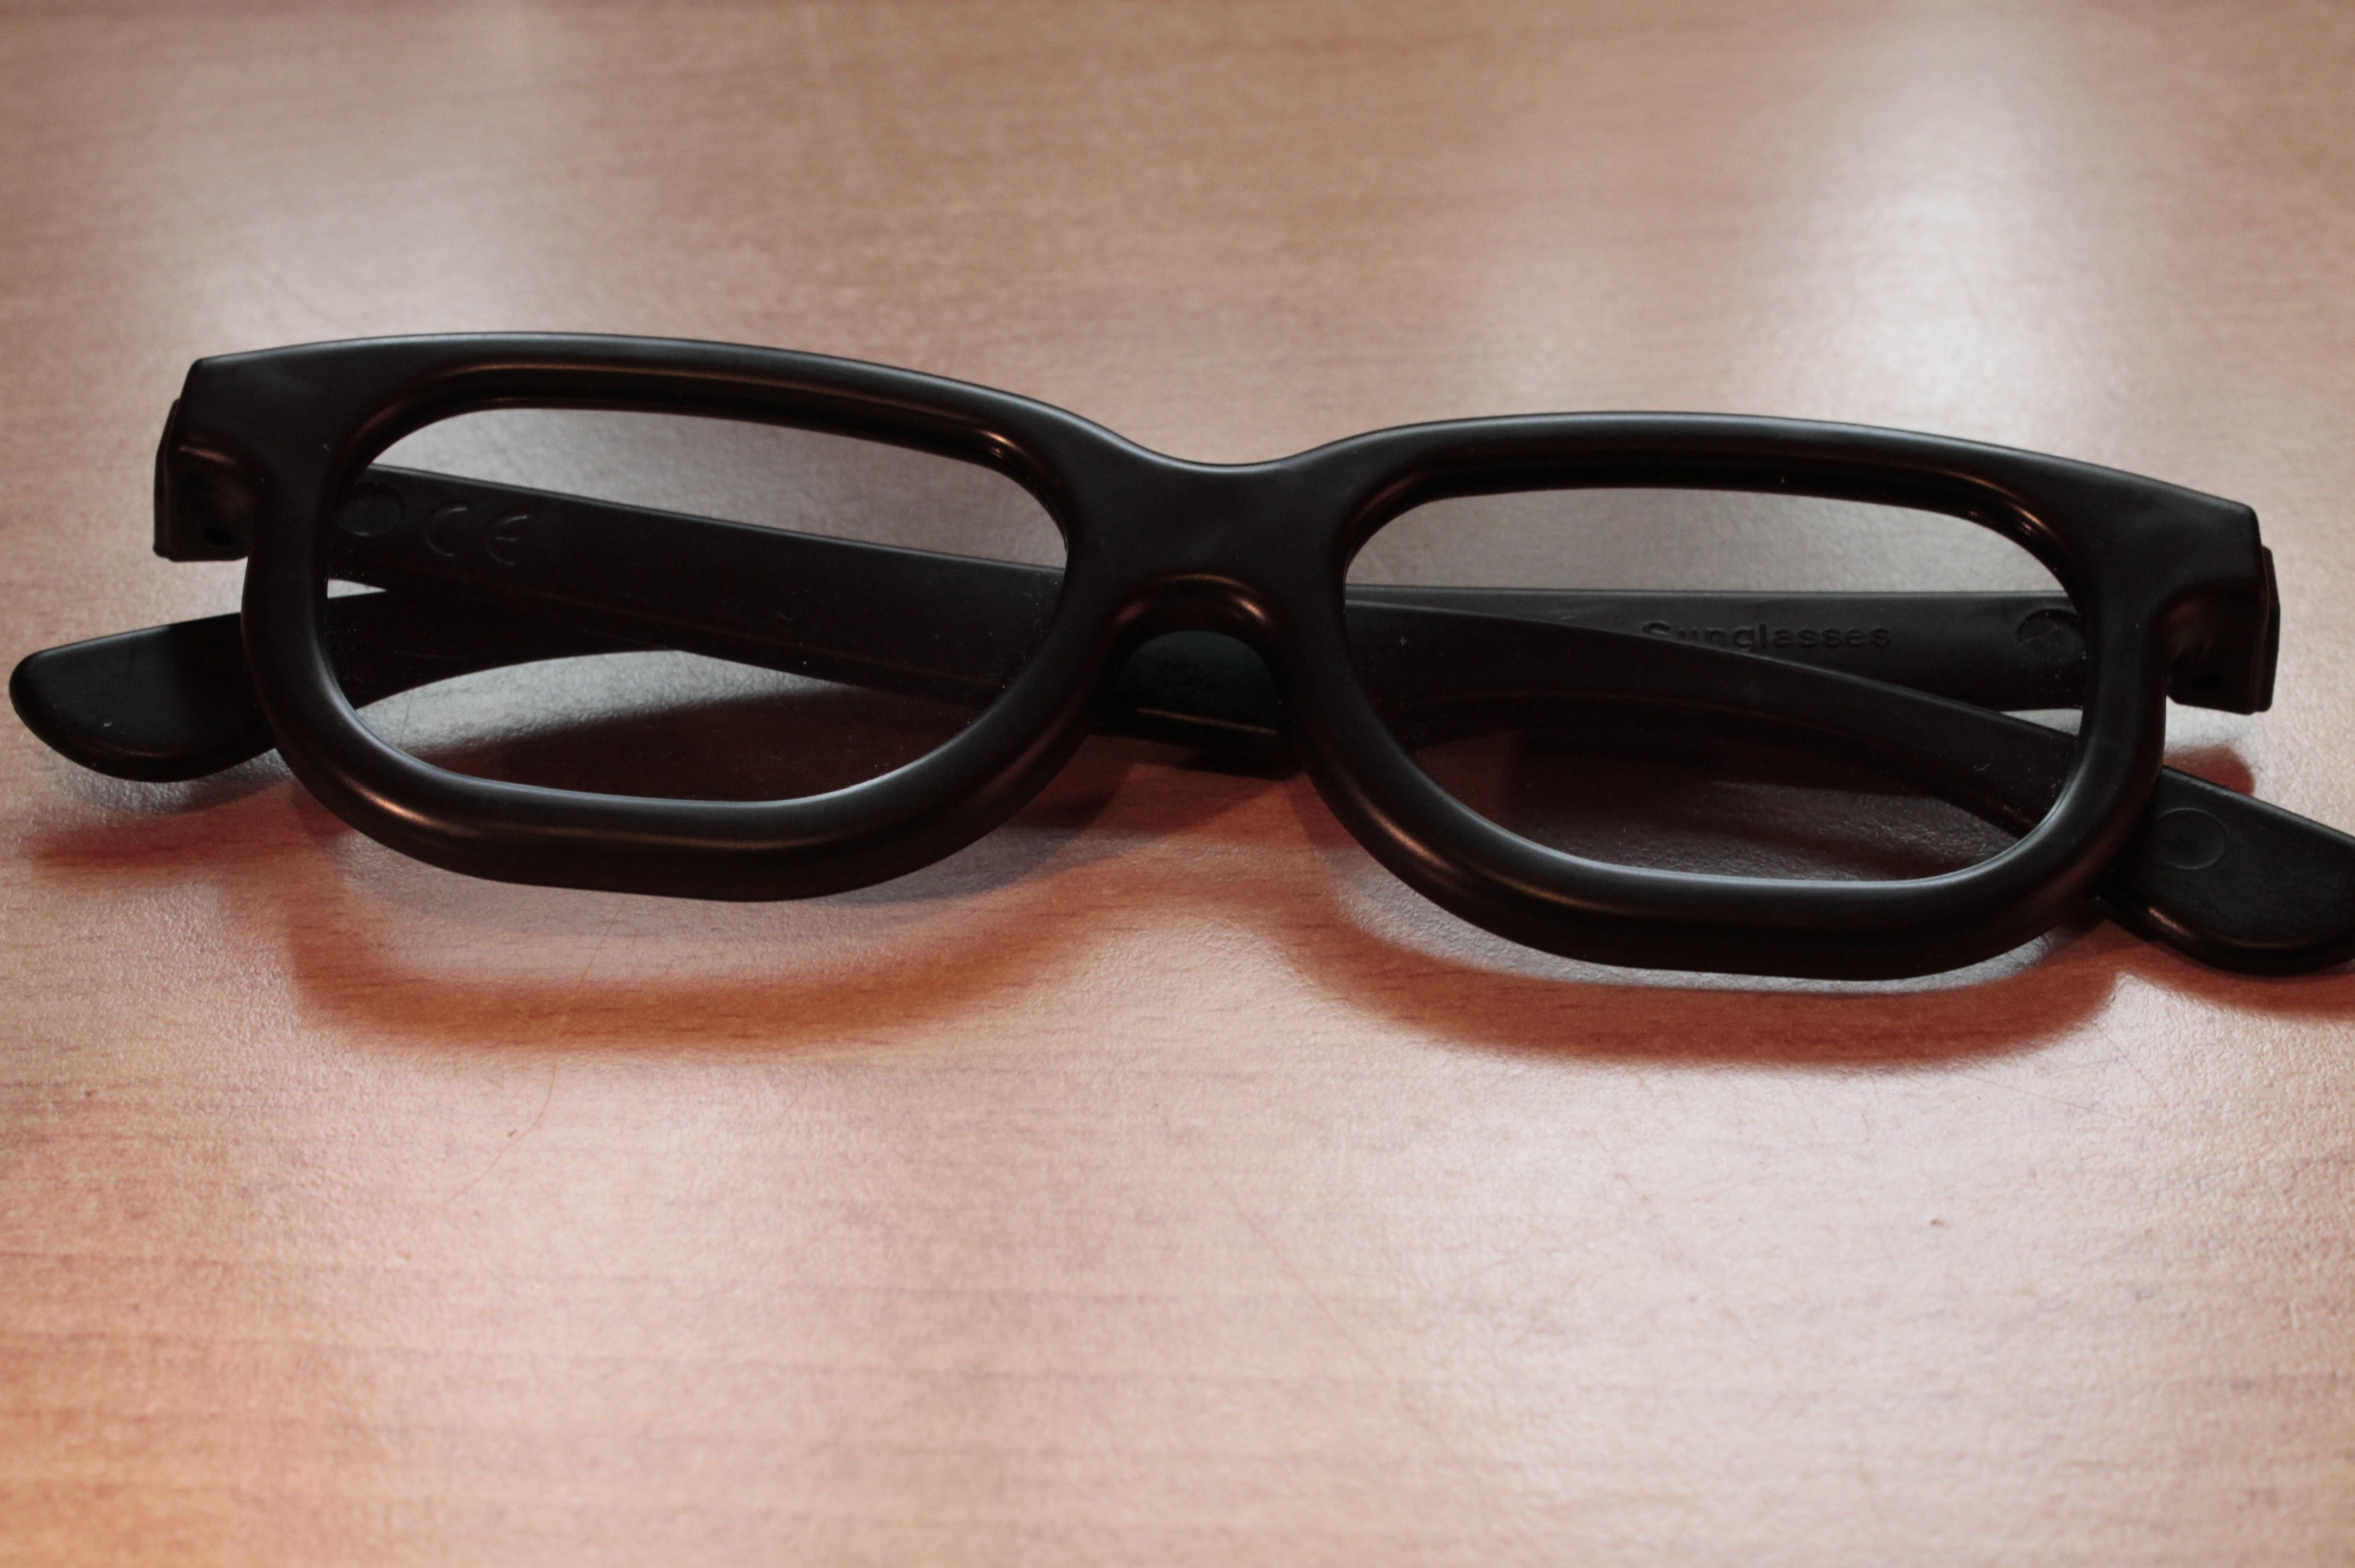
black, sunglasses, glasses, goggles, eyewear, vision care, personal protective equipment, 3d glasses